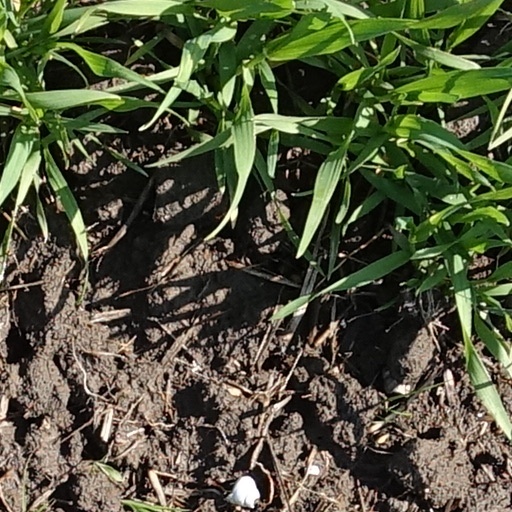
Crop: wheat